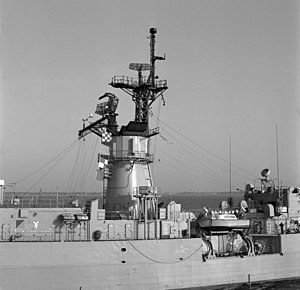
Knox-klassen / Teknik / Bevæbning
Radarmast på Donald B. Beary
Fregatterne af Knox-klassen blev påbegyndt i 1960'erne og byggeriet fortsatte frem til starten af 1970'erne hvilket resulterede i 46 enheder af klassen til United States Navy. Selvom konstruktionen af skibene foregik under massive besparelser og kritik viste klassen sit værd og blev med 46 skibe efter Oliver Hazard Perry-klassen den andenstørste fregatklasse i vesten. De sidste skibe udgik af amerikansk tjeneste i 1994, men mange er blevet solgt til andre stater og et større antal er stadig i aktiv tjeneste. Klassen blev bygget med henblik på antiubådskrigsførelse.